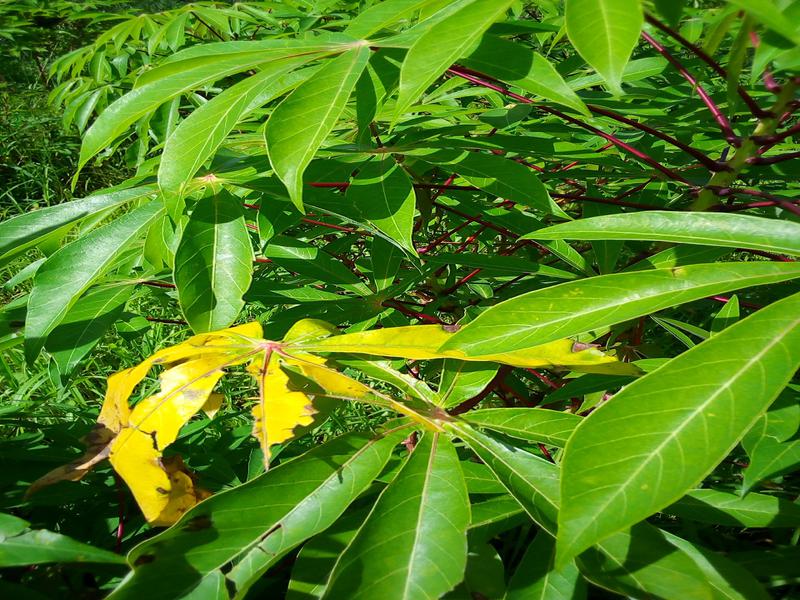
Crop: cassava
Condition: healthy